Hungarian Revolution of 1848

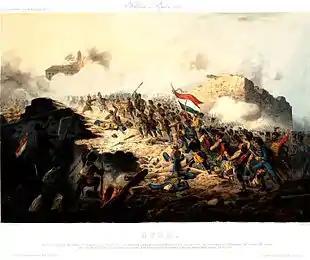
The Siege of Buda in May 1849

In 1848 and 1849, the Hungarian people or Magyars, who wanted independence, formed a majority only in the central areas of the country. The Hungarians were surrounded by other nationalities.